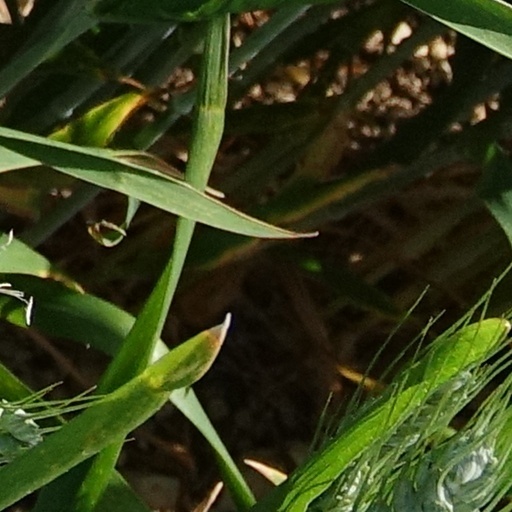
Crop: wheat